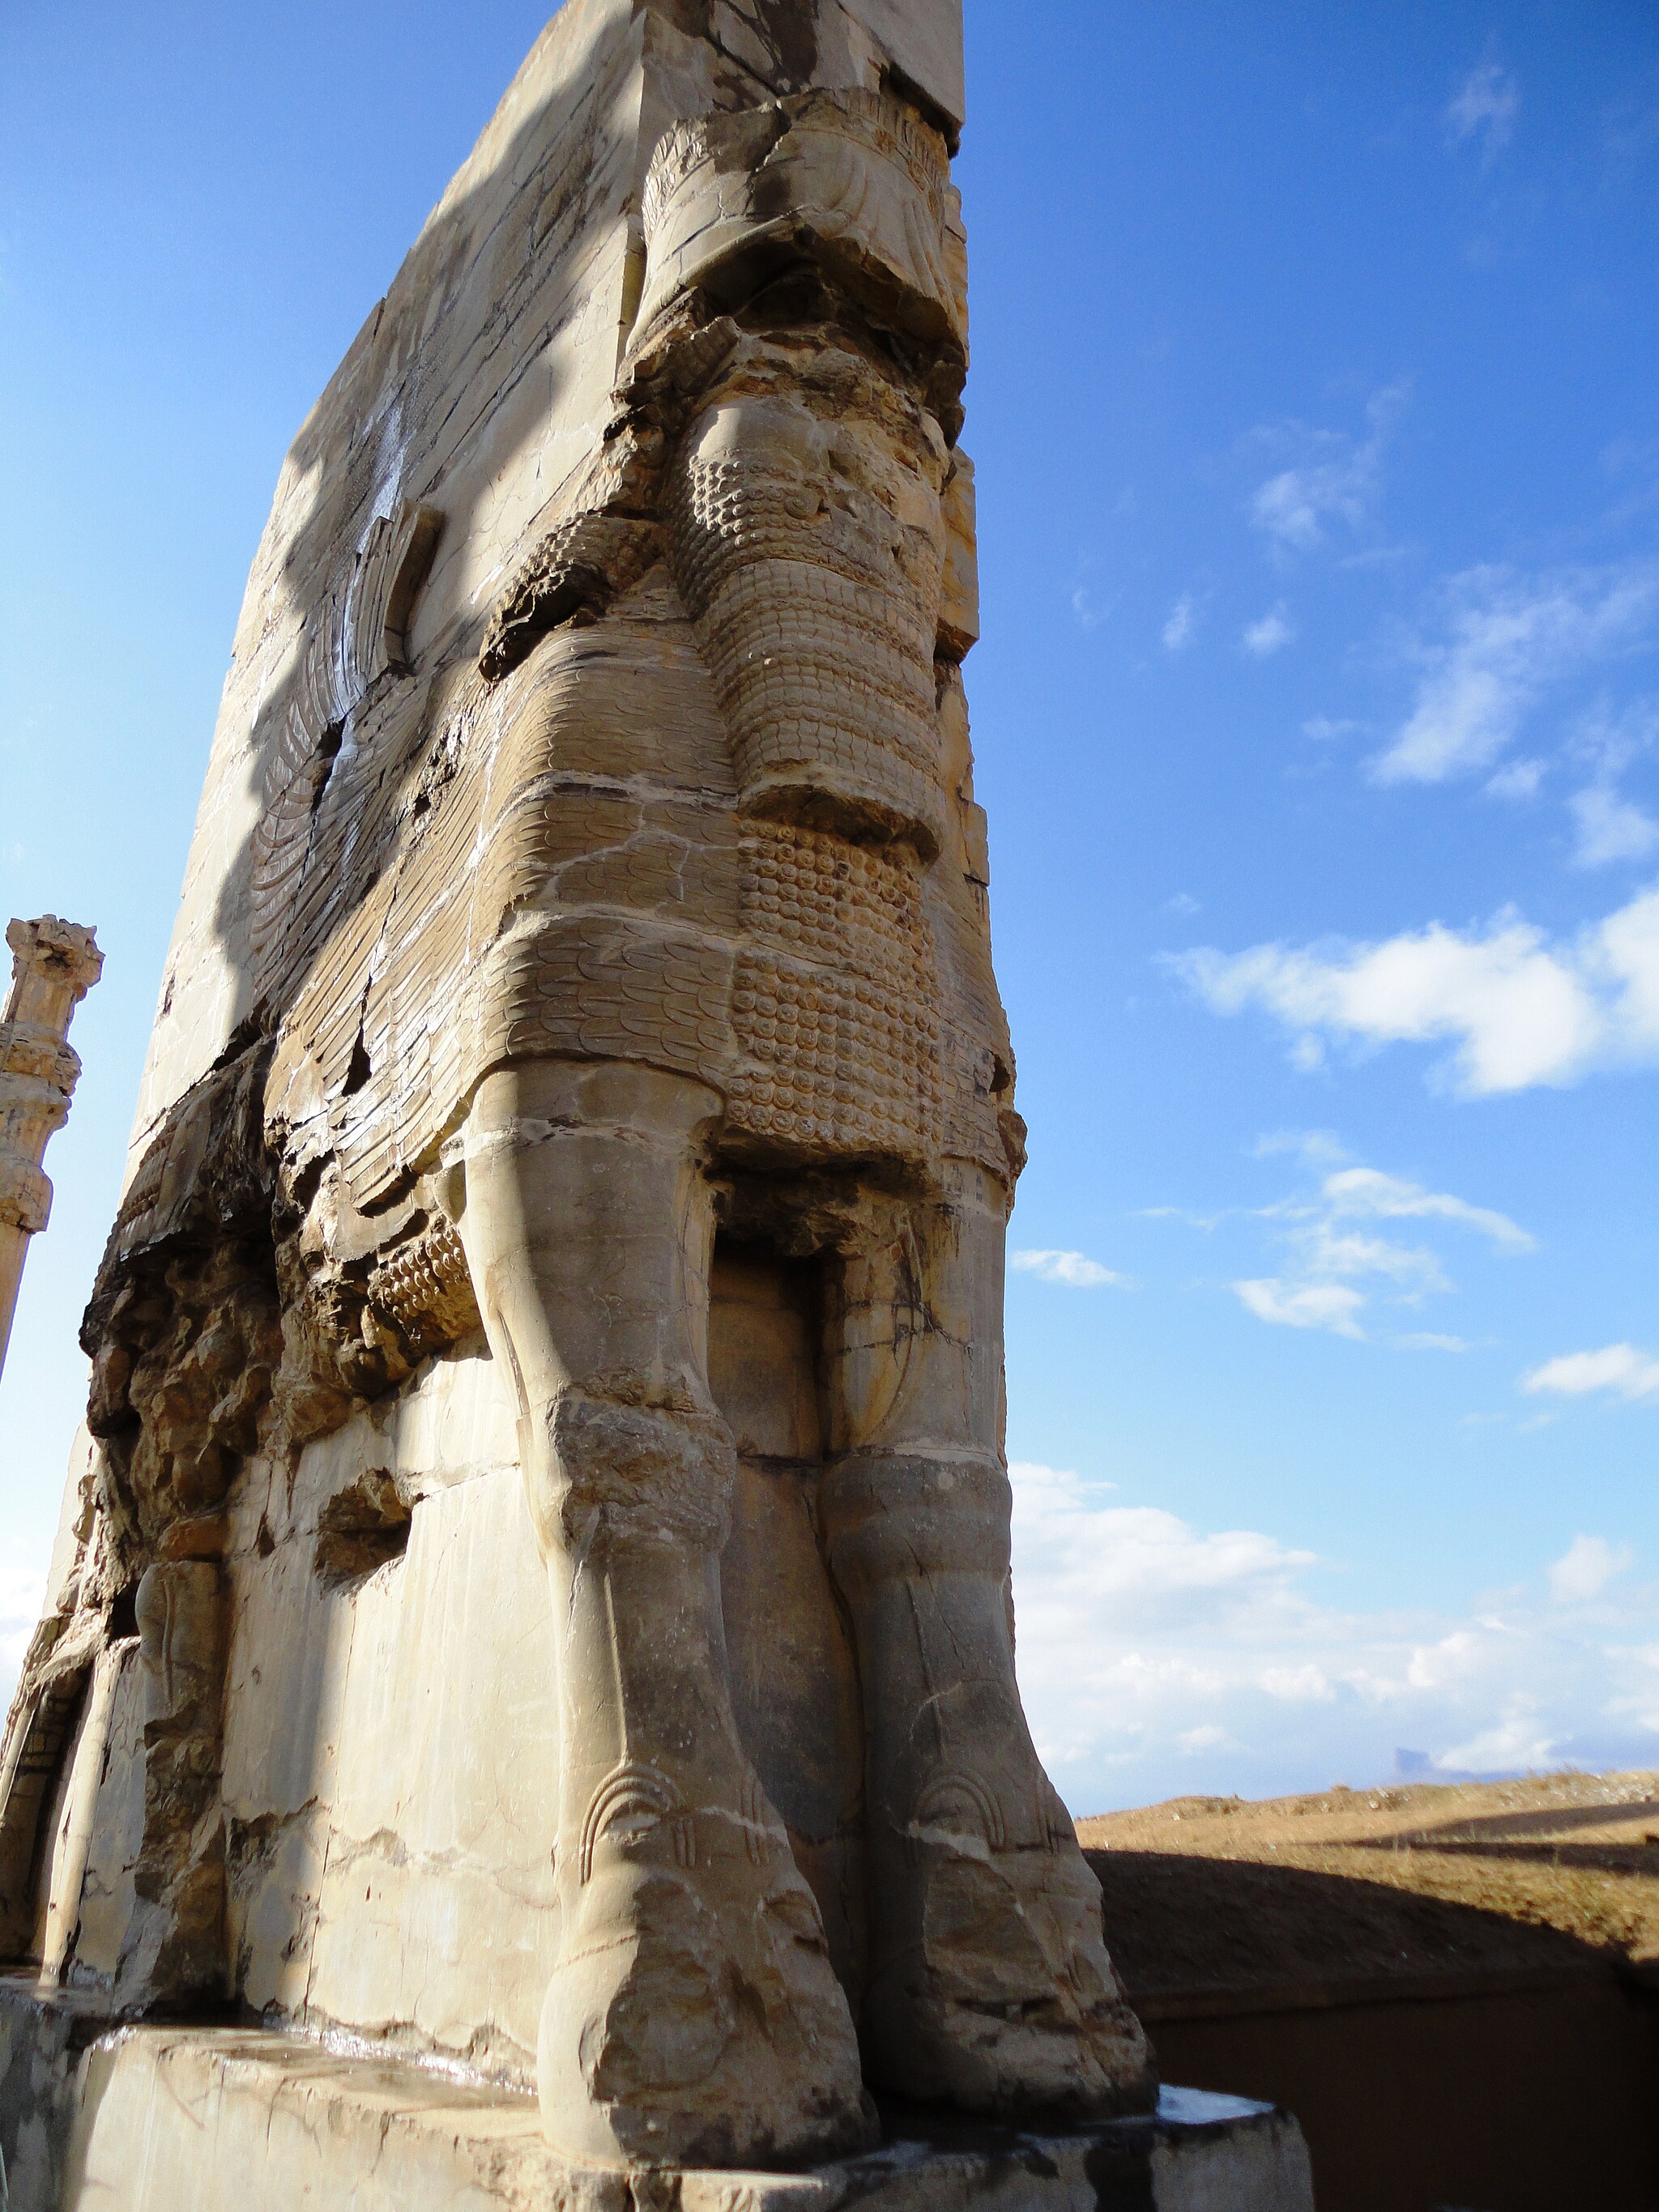
Title: Persēs poliss
Description: Persepolis
Date: 2011-11-28
Categories: Taken with Sony DSC-W350, Self-published work, Details of Gate of All Nations